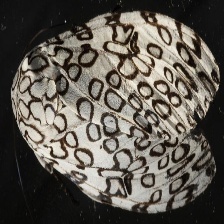
Species: GIANT LEOPARD MOTH